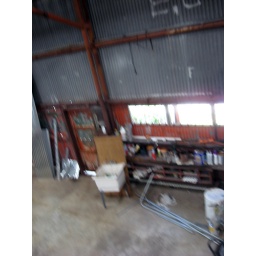
Piety street near Chartres, the Ironworks warehouse.  Snoball truck in front!